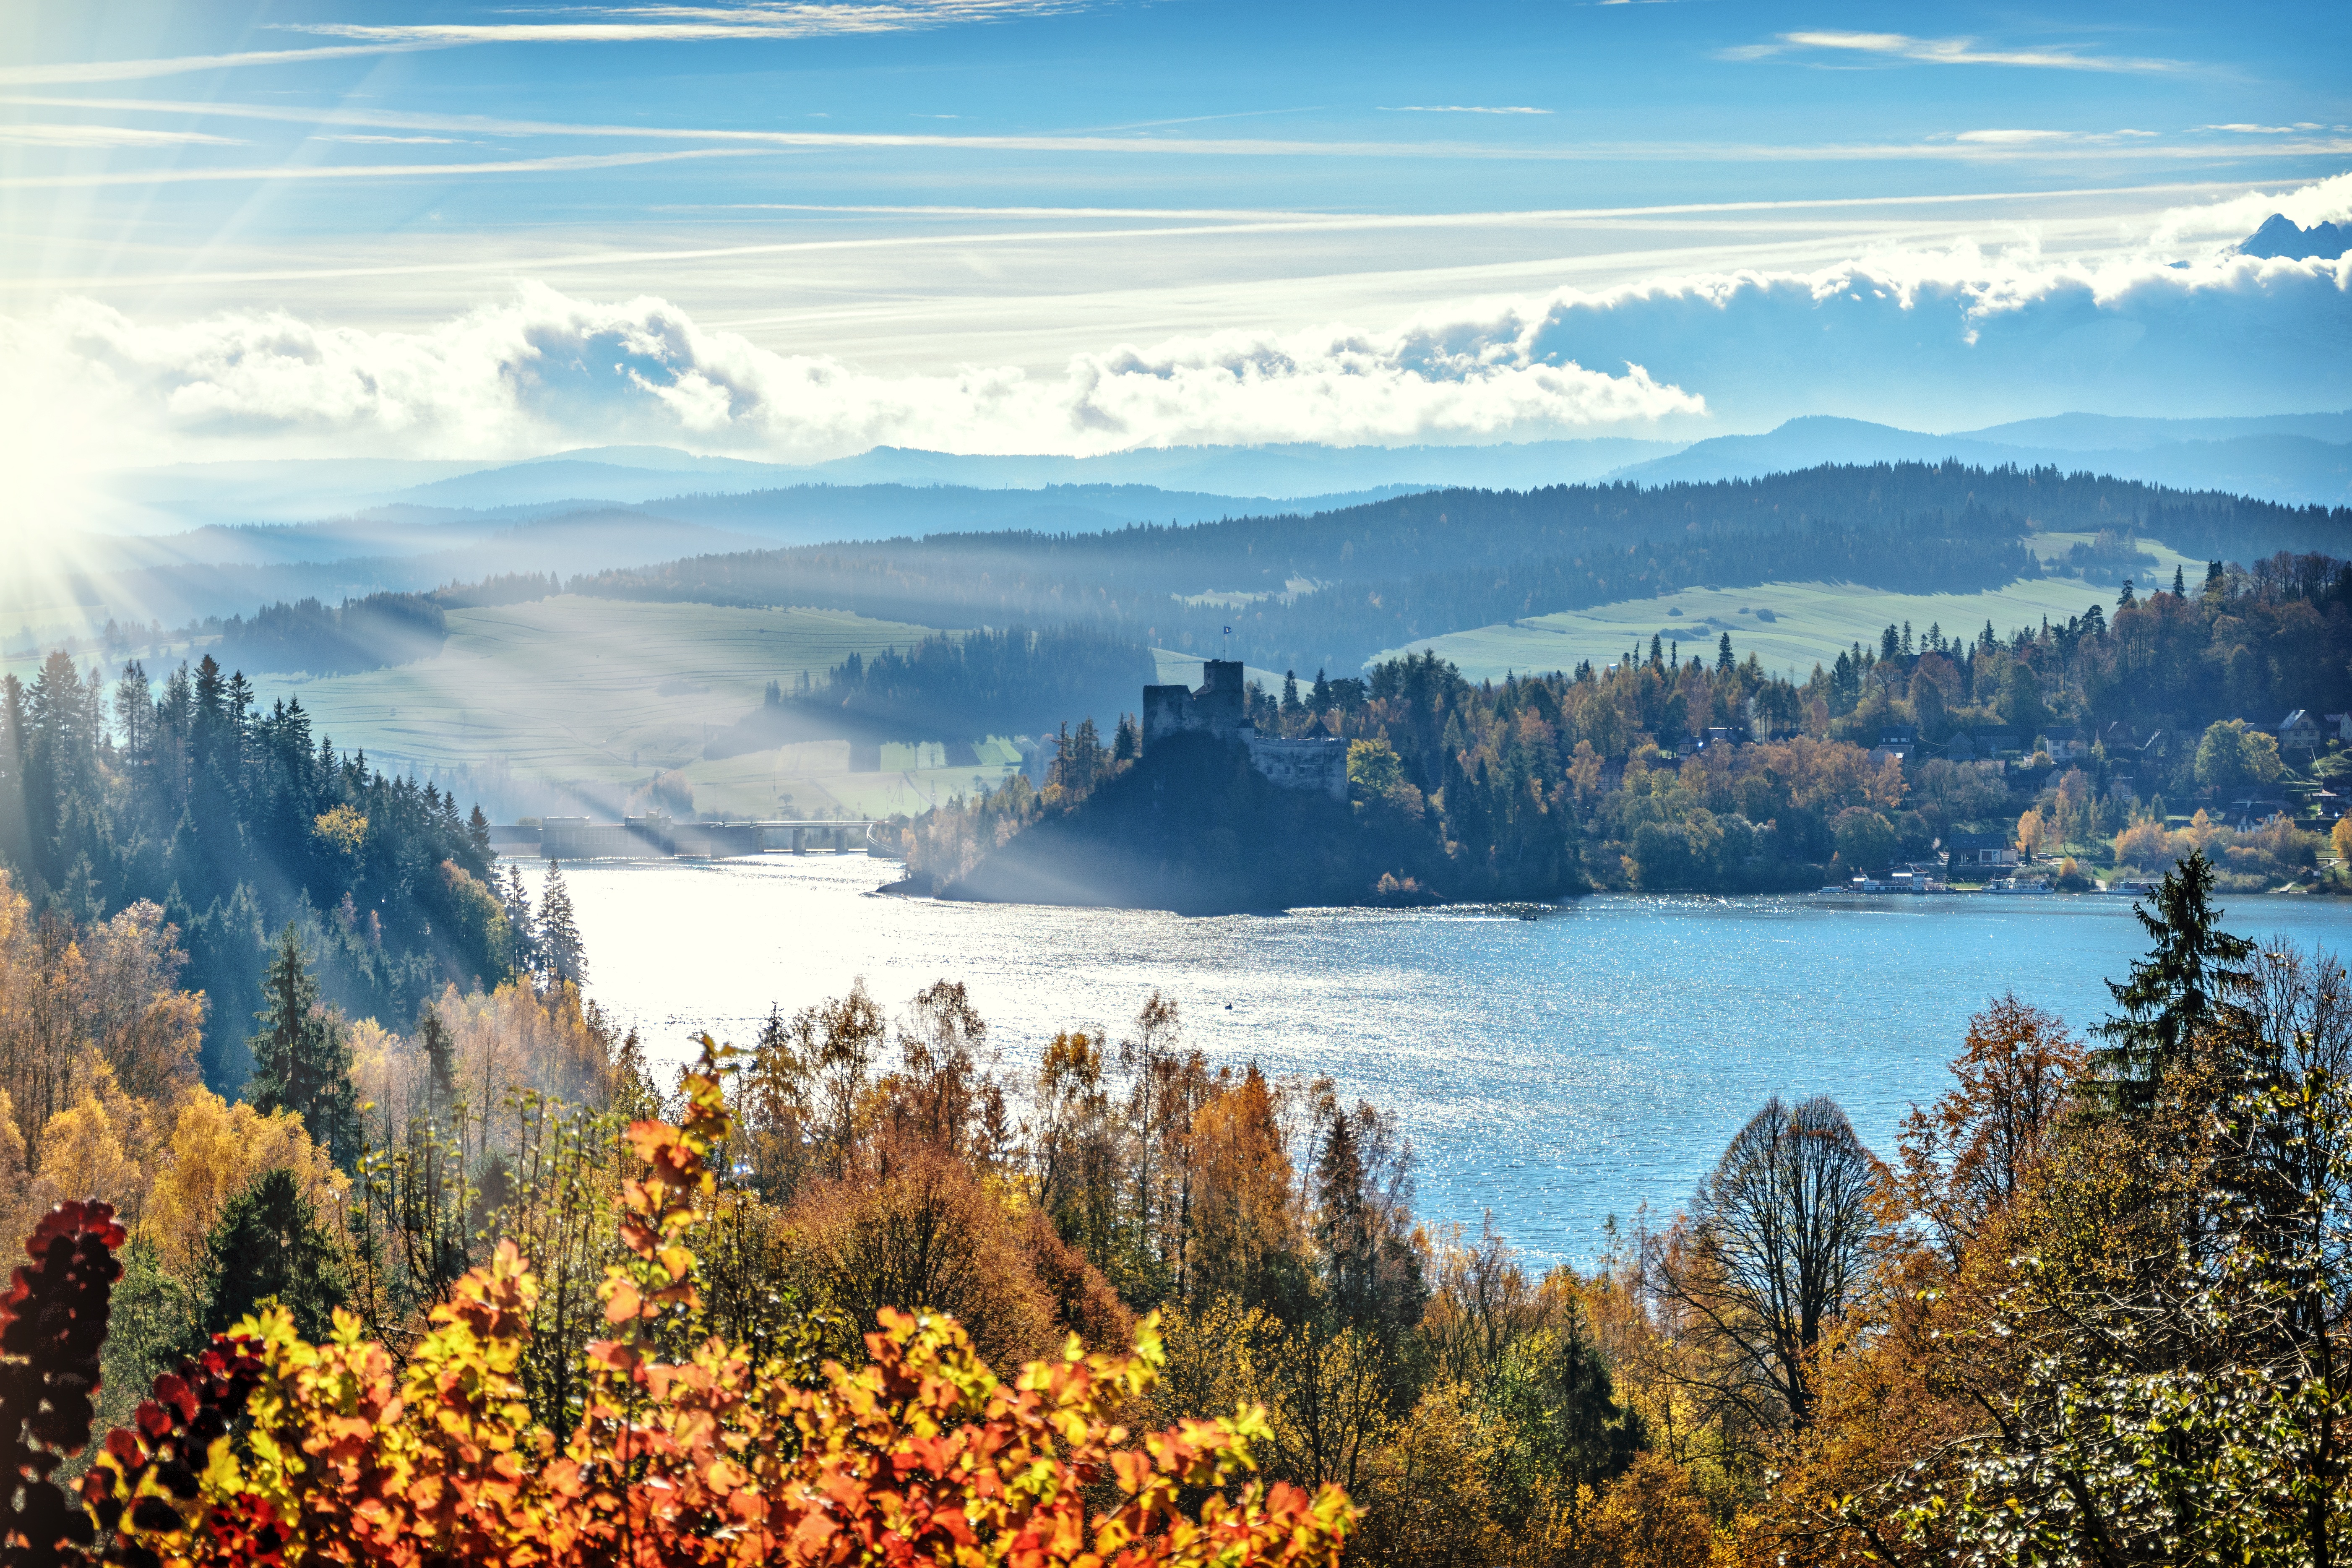
landscape, nature, forest, wilderness, mountain, cloud, sky, sun, sunrise, meadow, sunlight, morning, fall, lake, river, valley, mountain range, environment, reflection, sight, scenic, autumn, colorful, national park, season, ridge, blue sky, leaves, outdoors, clouds, daylight, mountains, alps, bright, conifers, plateau, loch, pine trees, fir trees, atmospheric phenomenon, mountainous landforms